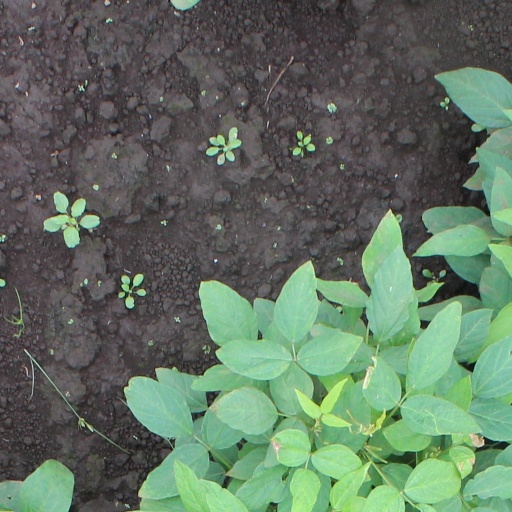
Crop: soybean